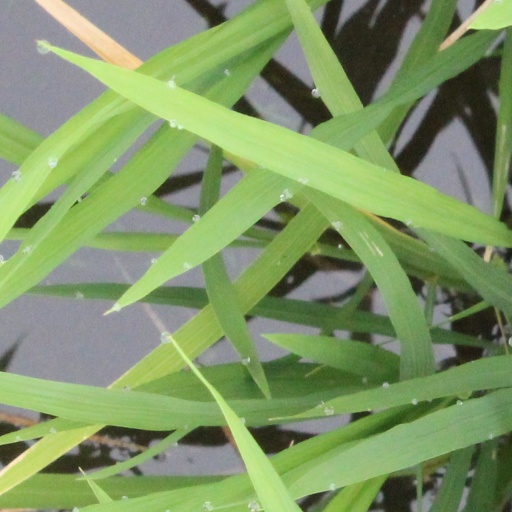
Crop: rice